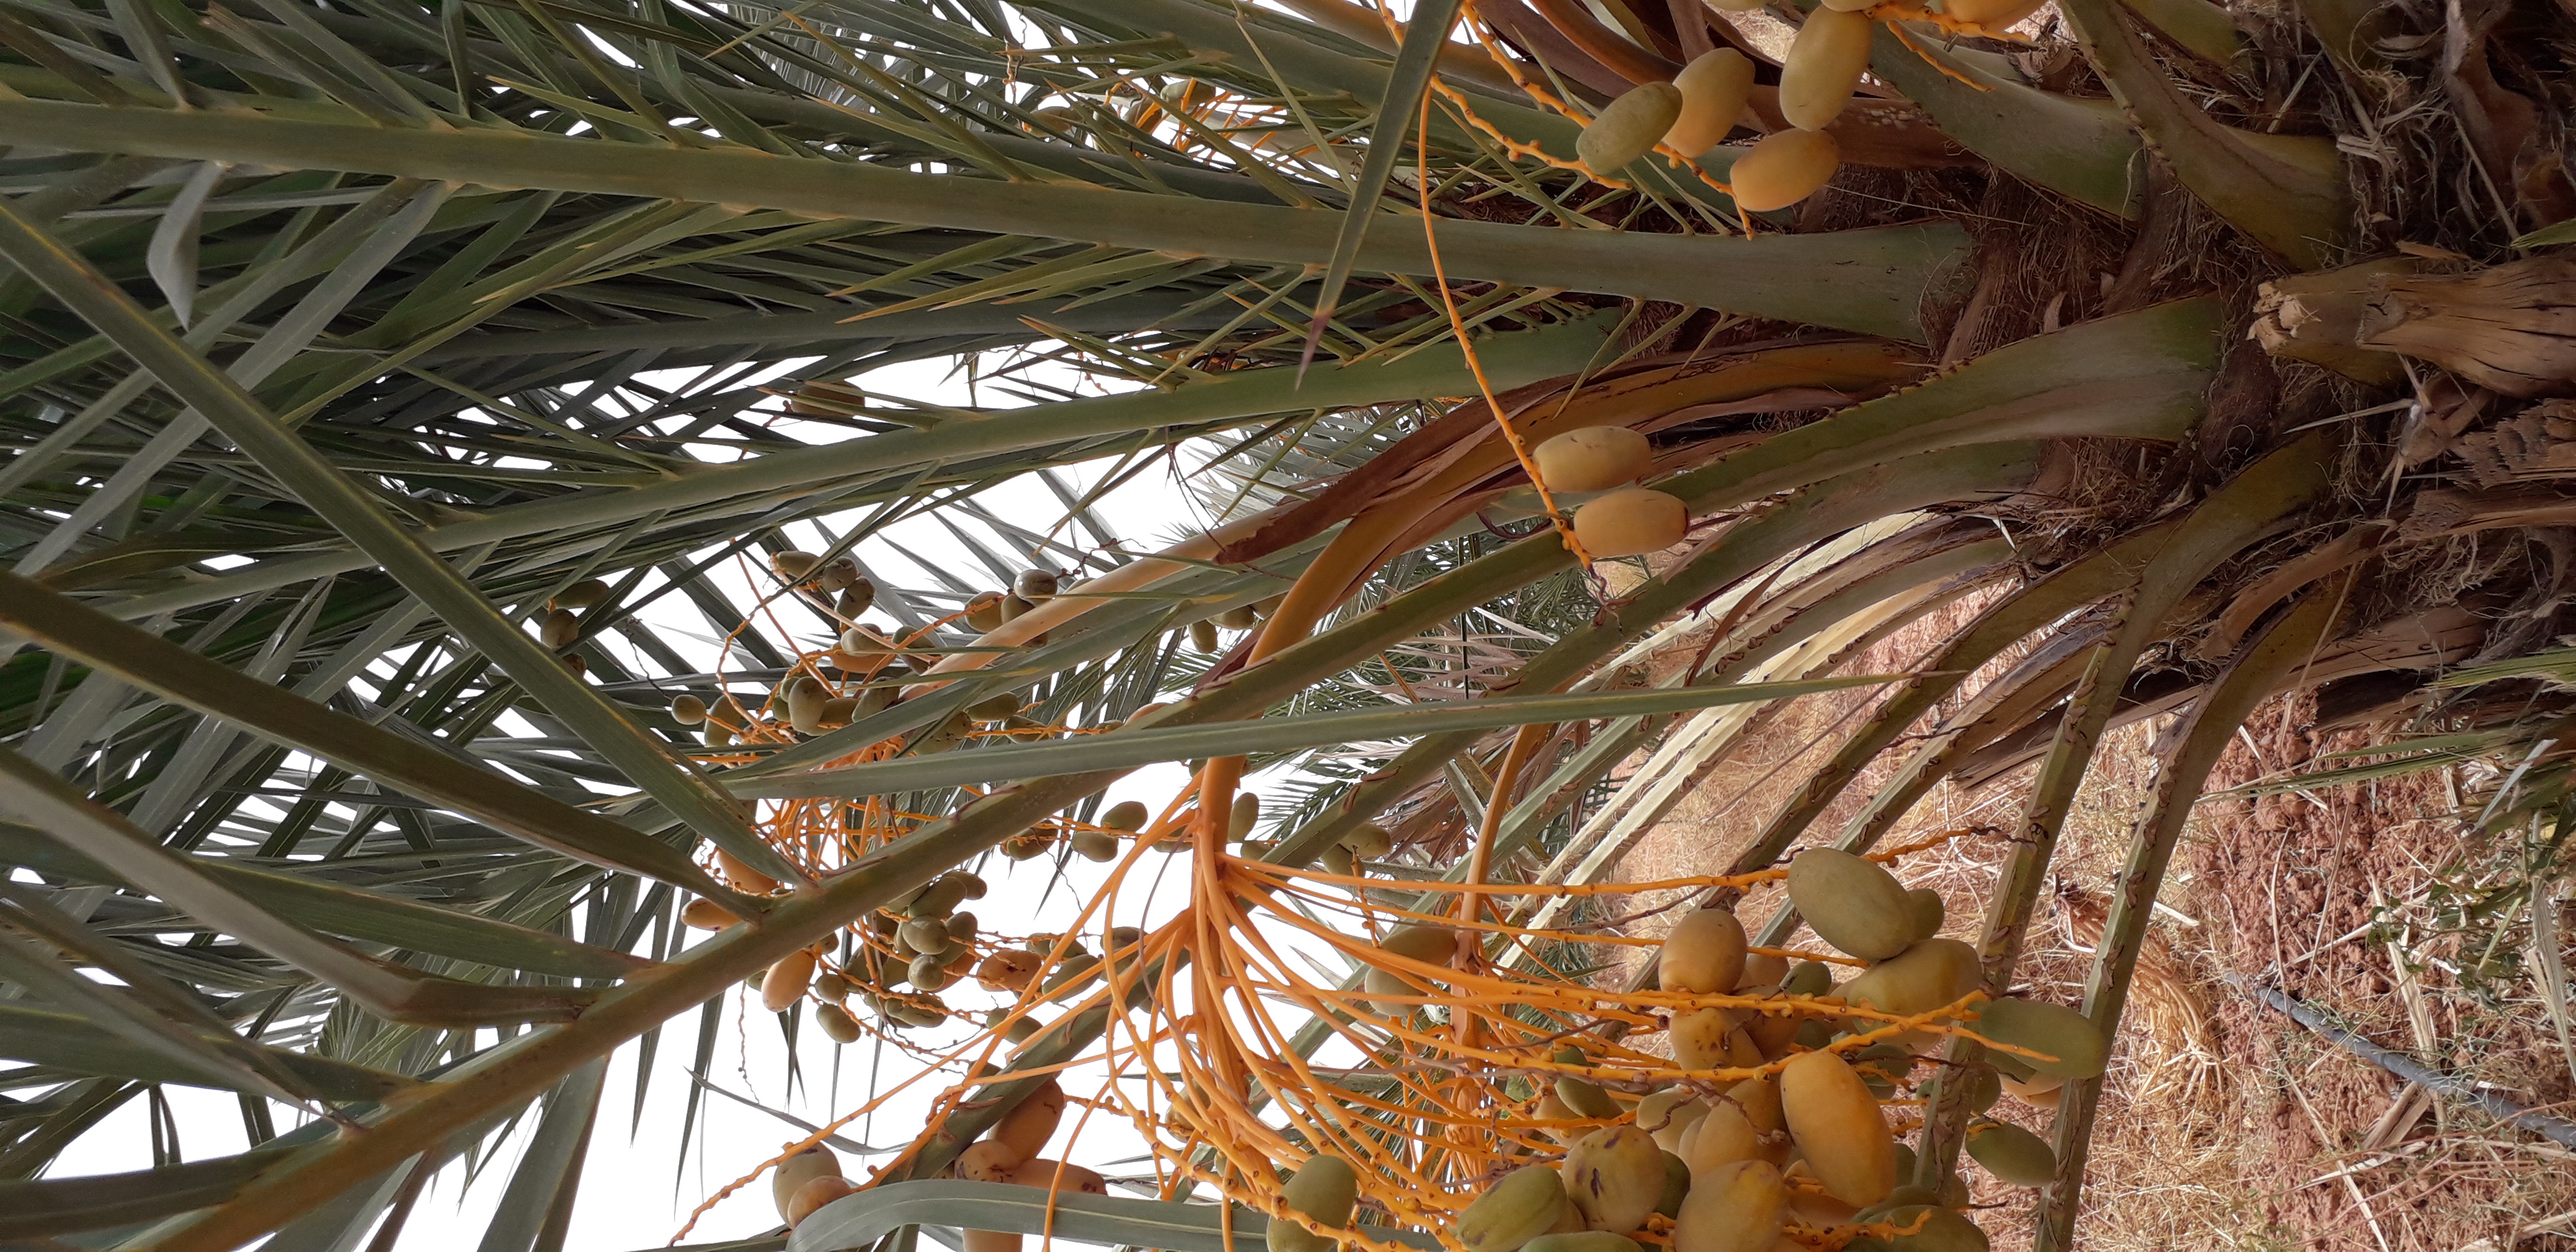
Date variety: Boumajhoul